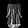
Label: Dress